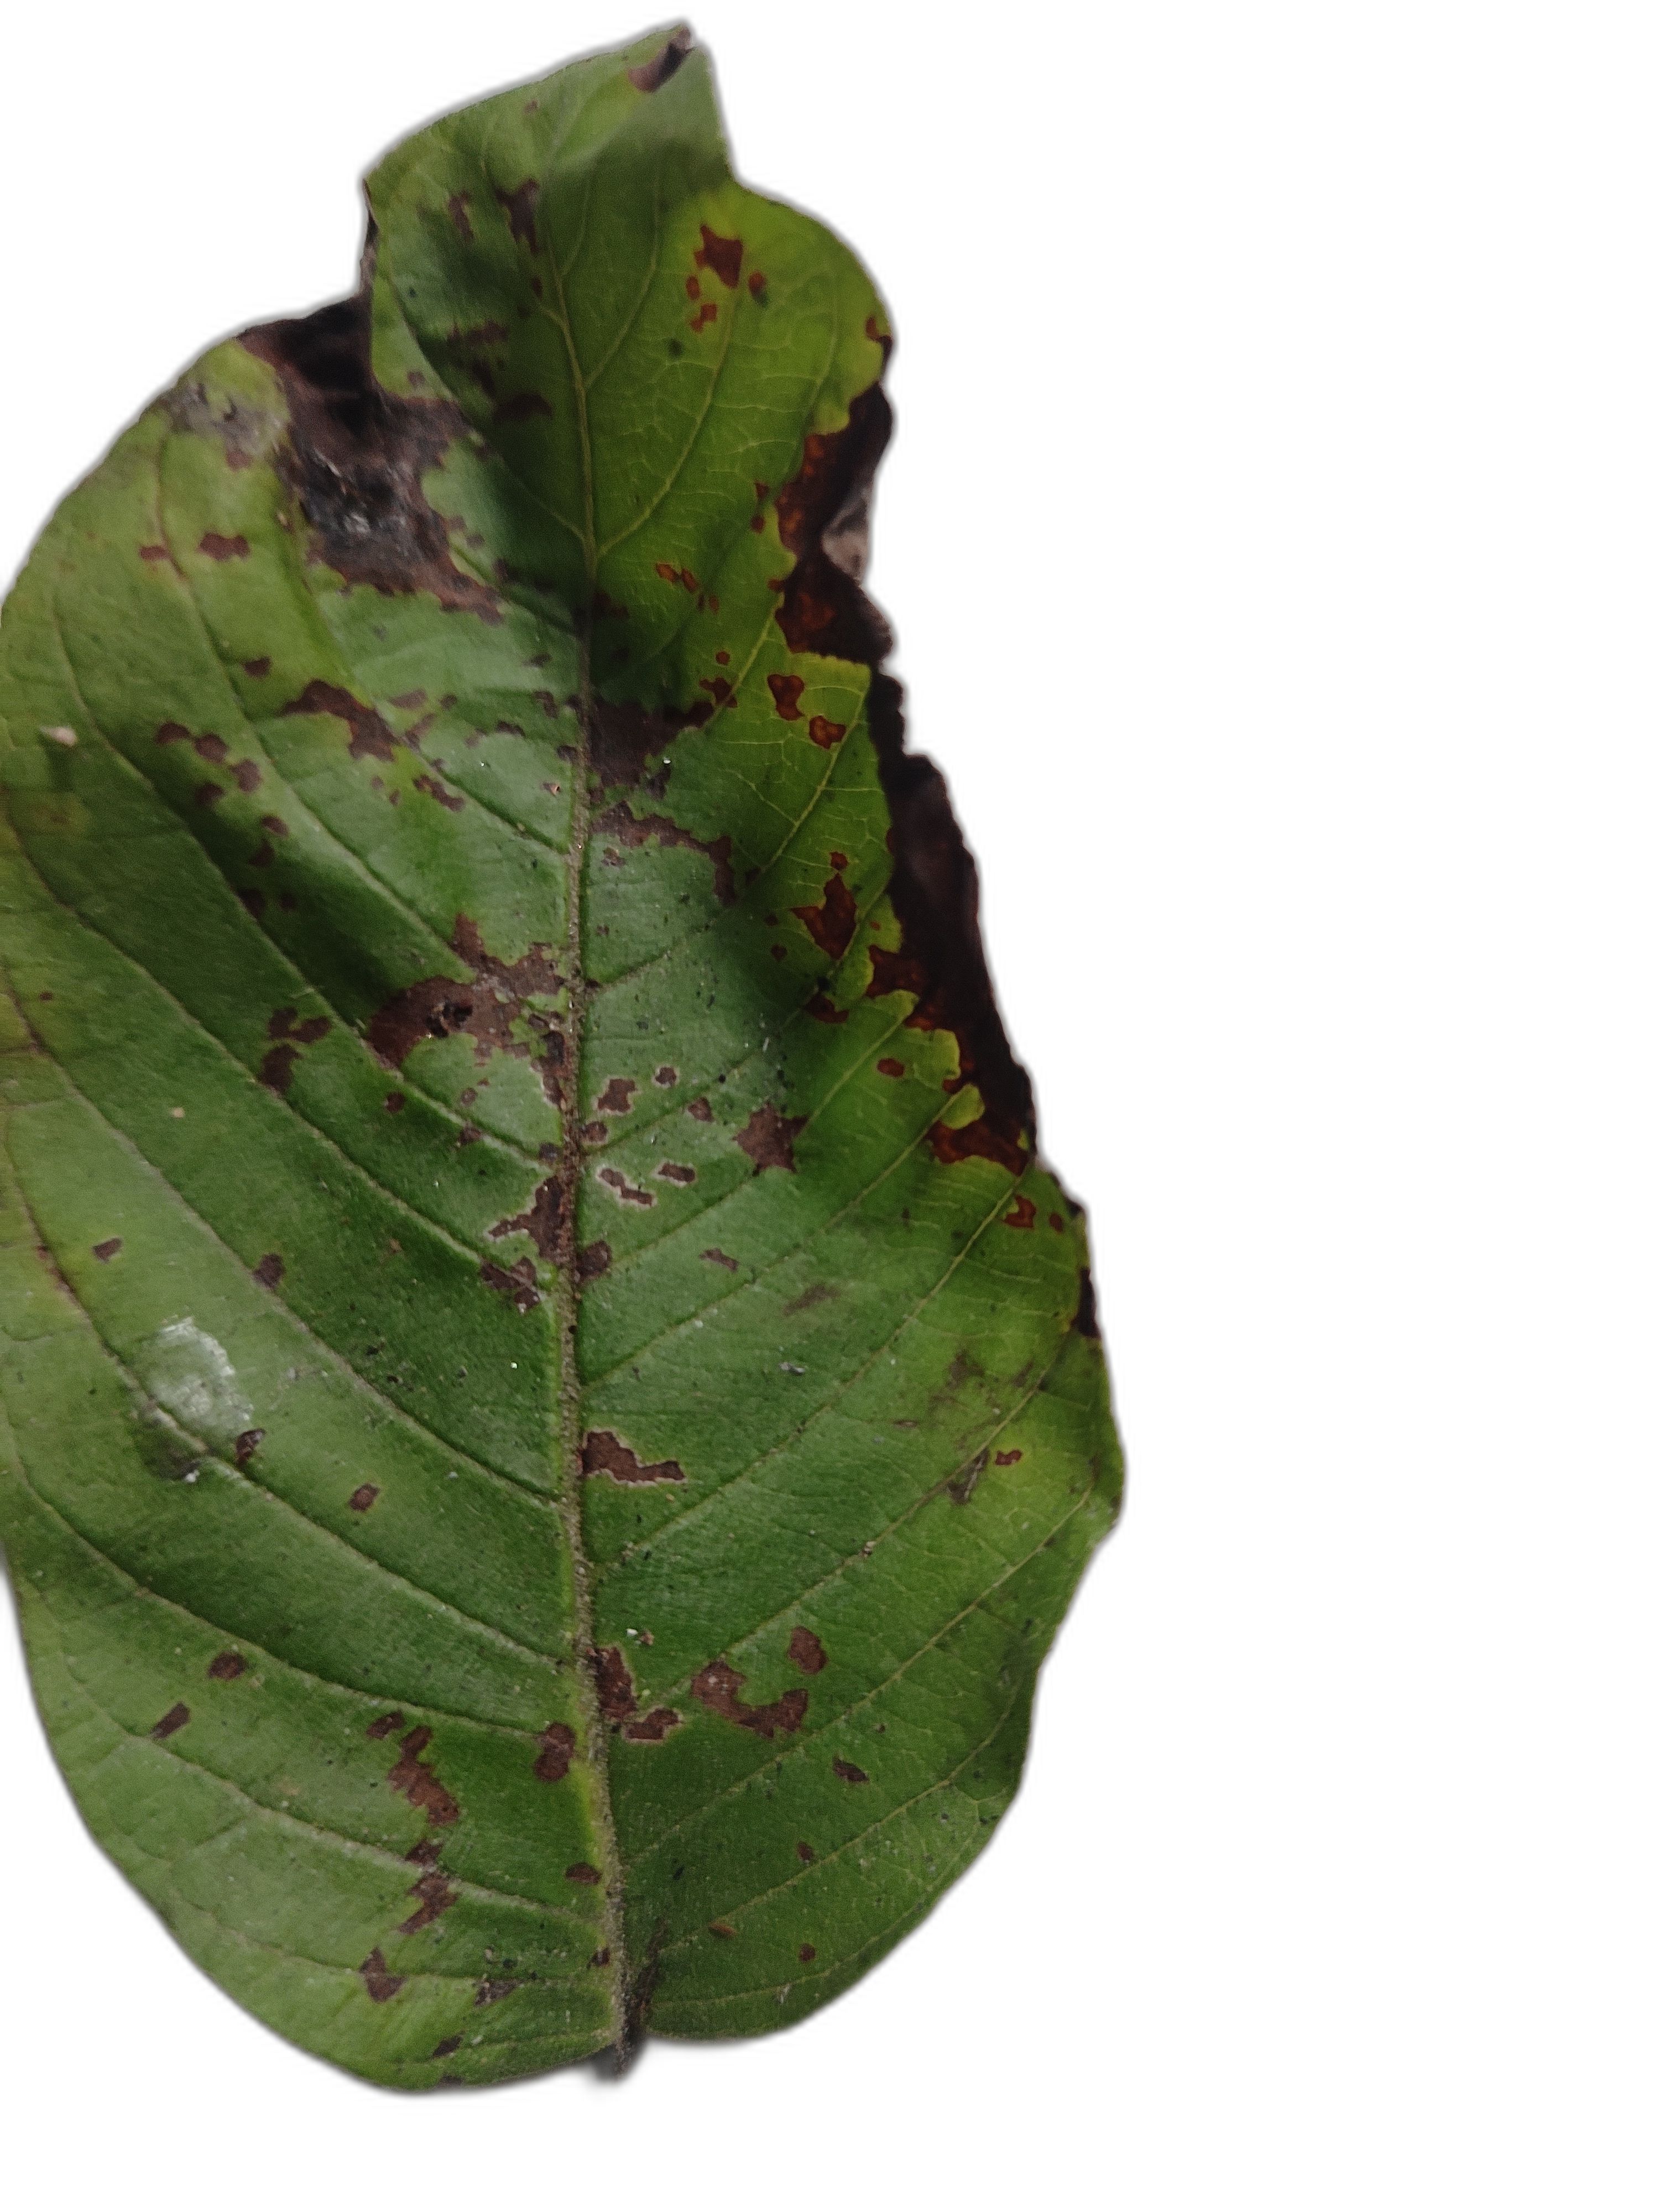
Plant part: leaf
Disease: Canker